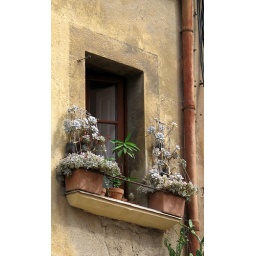
a neat window in an old house with a sensible succulent 'garden'.